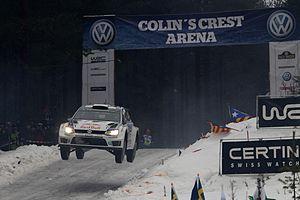
Sébastien Ogier, né le 17 décembre 1983 à Gap dans les Hautes-Alpes, est un pilote de rallye français.
Le rallye de Suède est une course automobile hivernale qui se tient dans les Comtés de Värmland et de Dalarna au début du mois de février.
Le rallye est une discipline de sport automobile. Initialement défi de rassemblement pour aristocrates aisés, la discipline a beaucoup évolué pour devenir une course de vitesse. Les rallyes modernes ont pour particularité de ne pas se pratiquer sur un circuit mais sur des routes fermées au public pour l'occasion. Les épreuves se déroulent sur différents types de terrain, et sont composées de plusieurs étapes, avec une suite d'épreuves allant d'un point à un autre. Les épreuves chronométrées sont appelées épreuves spéciales, les parties non chronométrées sont appelées étapes de liaison.